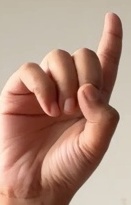
ASL sign: D